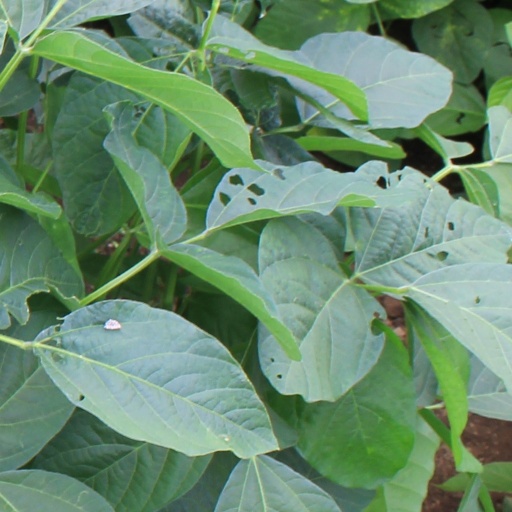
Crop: soybean